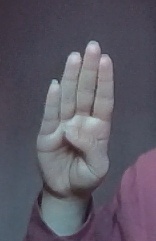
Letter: kaaf